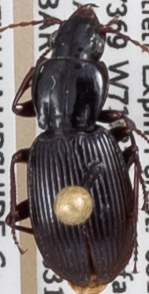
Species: Pterostichus tristis
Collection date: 2022-08-31
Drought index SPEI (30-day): -0.572
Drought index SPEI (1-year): -0.966
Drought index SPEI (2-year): -1.382